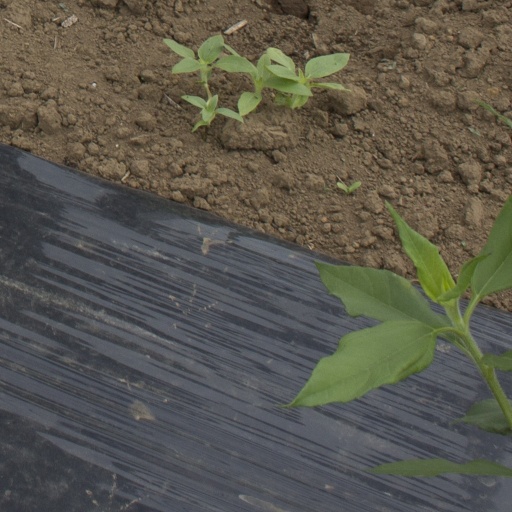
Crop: Jerusalem artichoke